Dana Leong

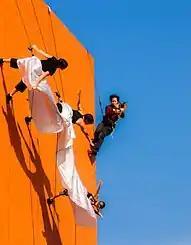
Dana Leong Aerial Performance at Cenart Mexico

In 2010, Leong began working with an aerial production company to create performances which included Leong playing his trombone and cello whilst suspended high in the air on the side of skyscrapers and towers. He performed off the walls of Los Angeles City Hall, The Old Post Office next to the White House and the Campeche Cathedral in Mexico. That year he also became composer in residence for the Museum of Chinese in America and volunteered with Midori Goto's Midori & Friends Foundation, helping craft and teach musical programs for inner city schools in the greater New York City Area.